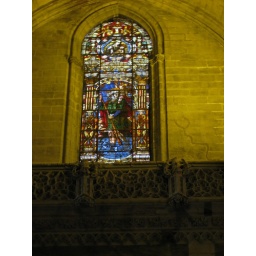
Stained glass window in Seville catedral, Southern Spain.